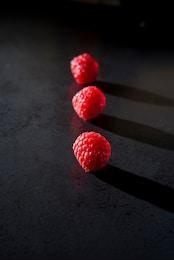
Label: raspberry